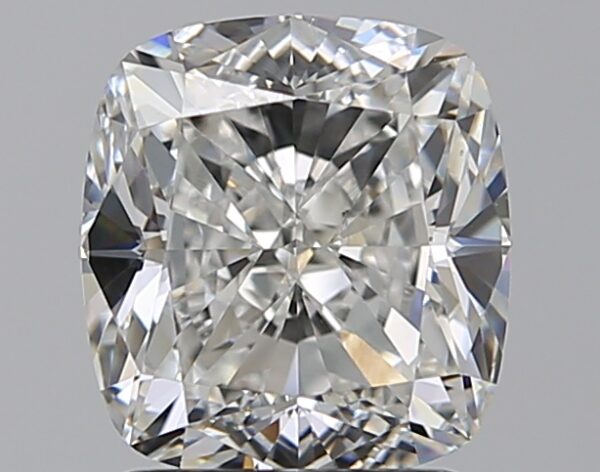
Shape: cushion
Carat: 2.21
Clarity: VS1
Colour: G
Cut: EX
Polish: EX
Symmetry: EX
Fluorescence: M
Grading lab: GIA
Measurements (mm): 7.49 x 6.93 x 4.79